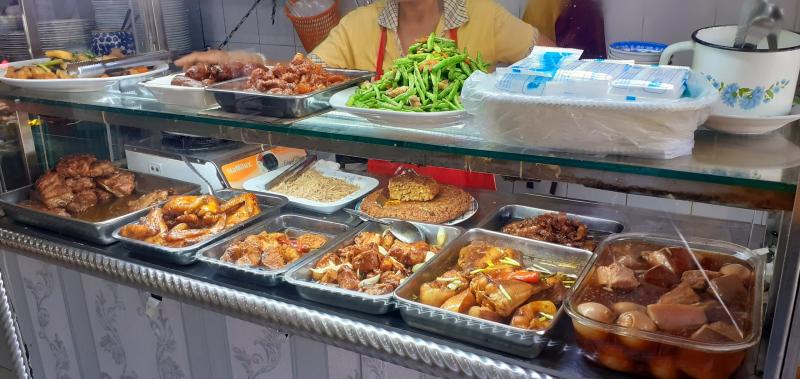
trong tủ kính có sự xuất hiện của đa dạng thức ăn